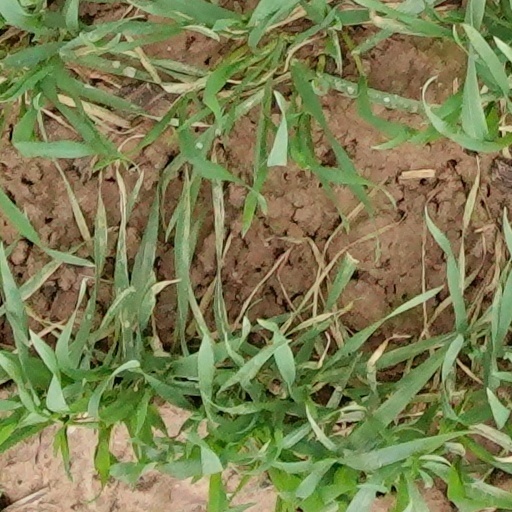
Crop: wheat